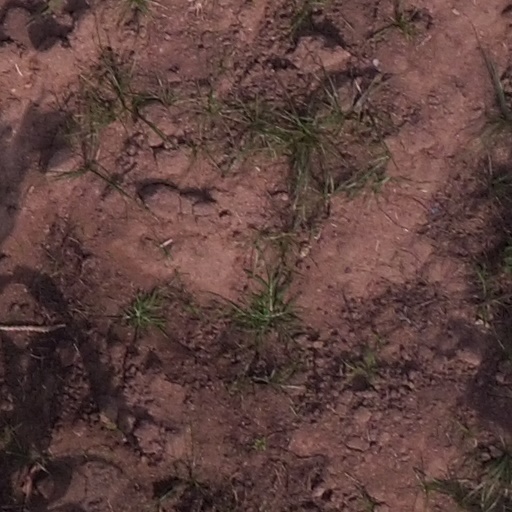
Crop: maize; corn